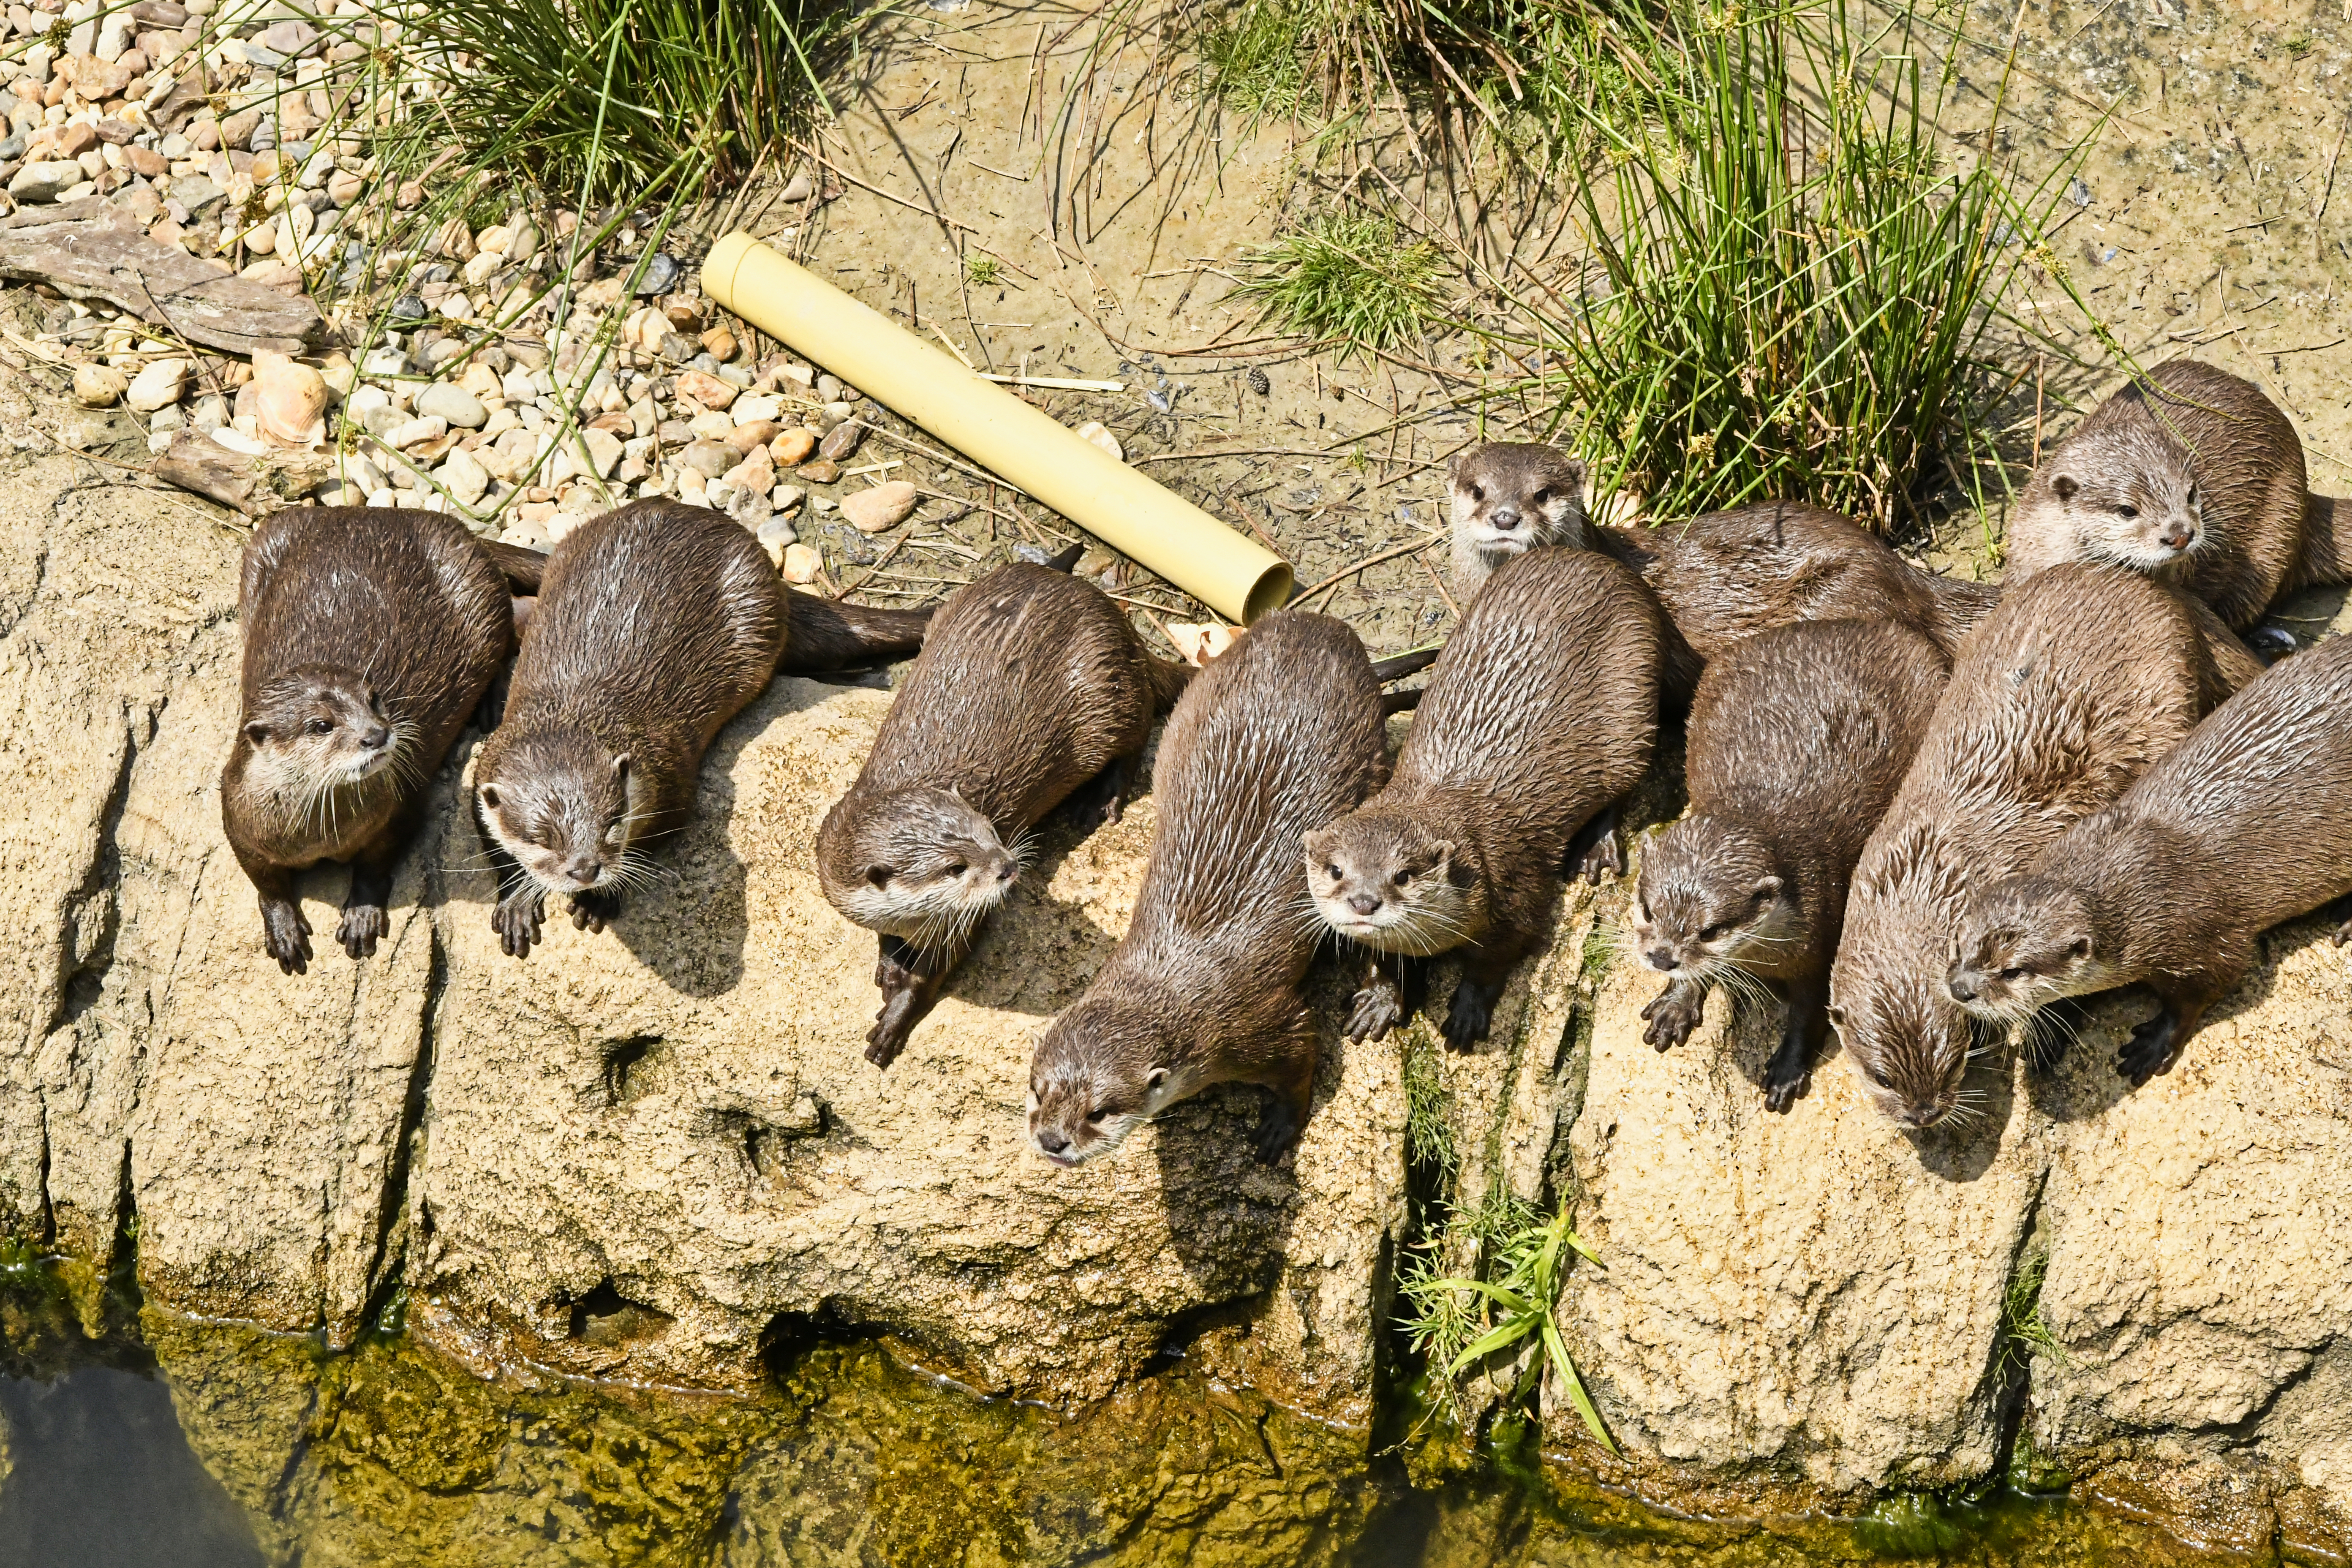
otters, wildlife, rodent, rock, mustelidae